Zoulikha Bouabdellah

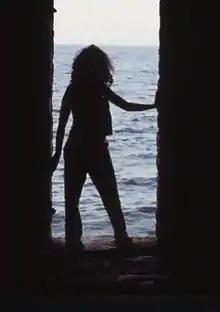
Zoulikha Bouabdellah in 2000, photo by Iolanda Pensa.

Zoulikha Bouabdellah (born 20 June 1977) is a Russian-born contemporary artist of Algerian descent. She lives and works in Casablanca and Paris.